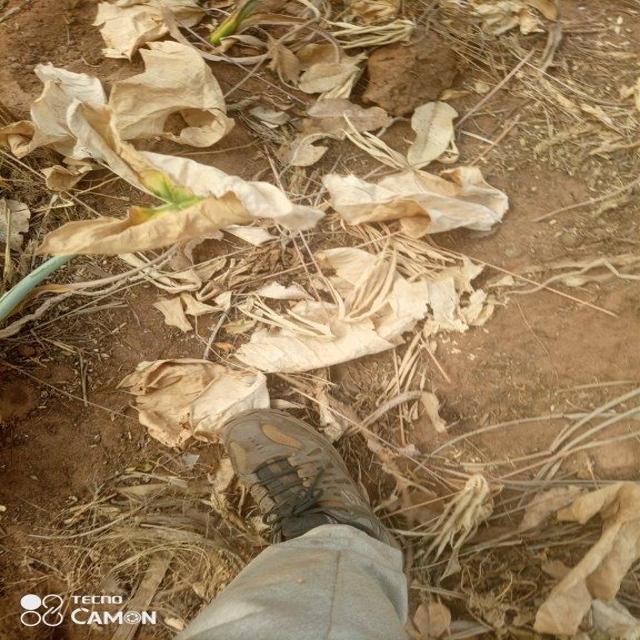
Label: Late_Blight